Pendleton, Greater Manchester

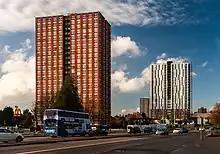
High rise flats in Pendleton

Pendleton is an inner-city district of Salford, Greater Manchester, England. The A6 dual carriageway skirts the east of the district. Historically in Lancashire, Pendleton experienced rapid urbanisation during the Industrial Revolution.